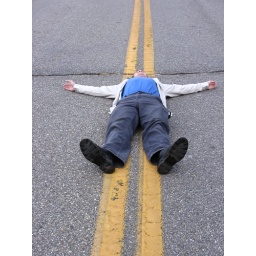
The elusive Josh is spotted rarely in the wilderness. This one failed to make it across the road in time.